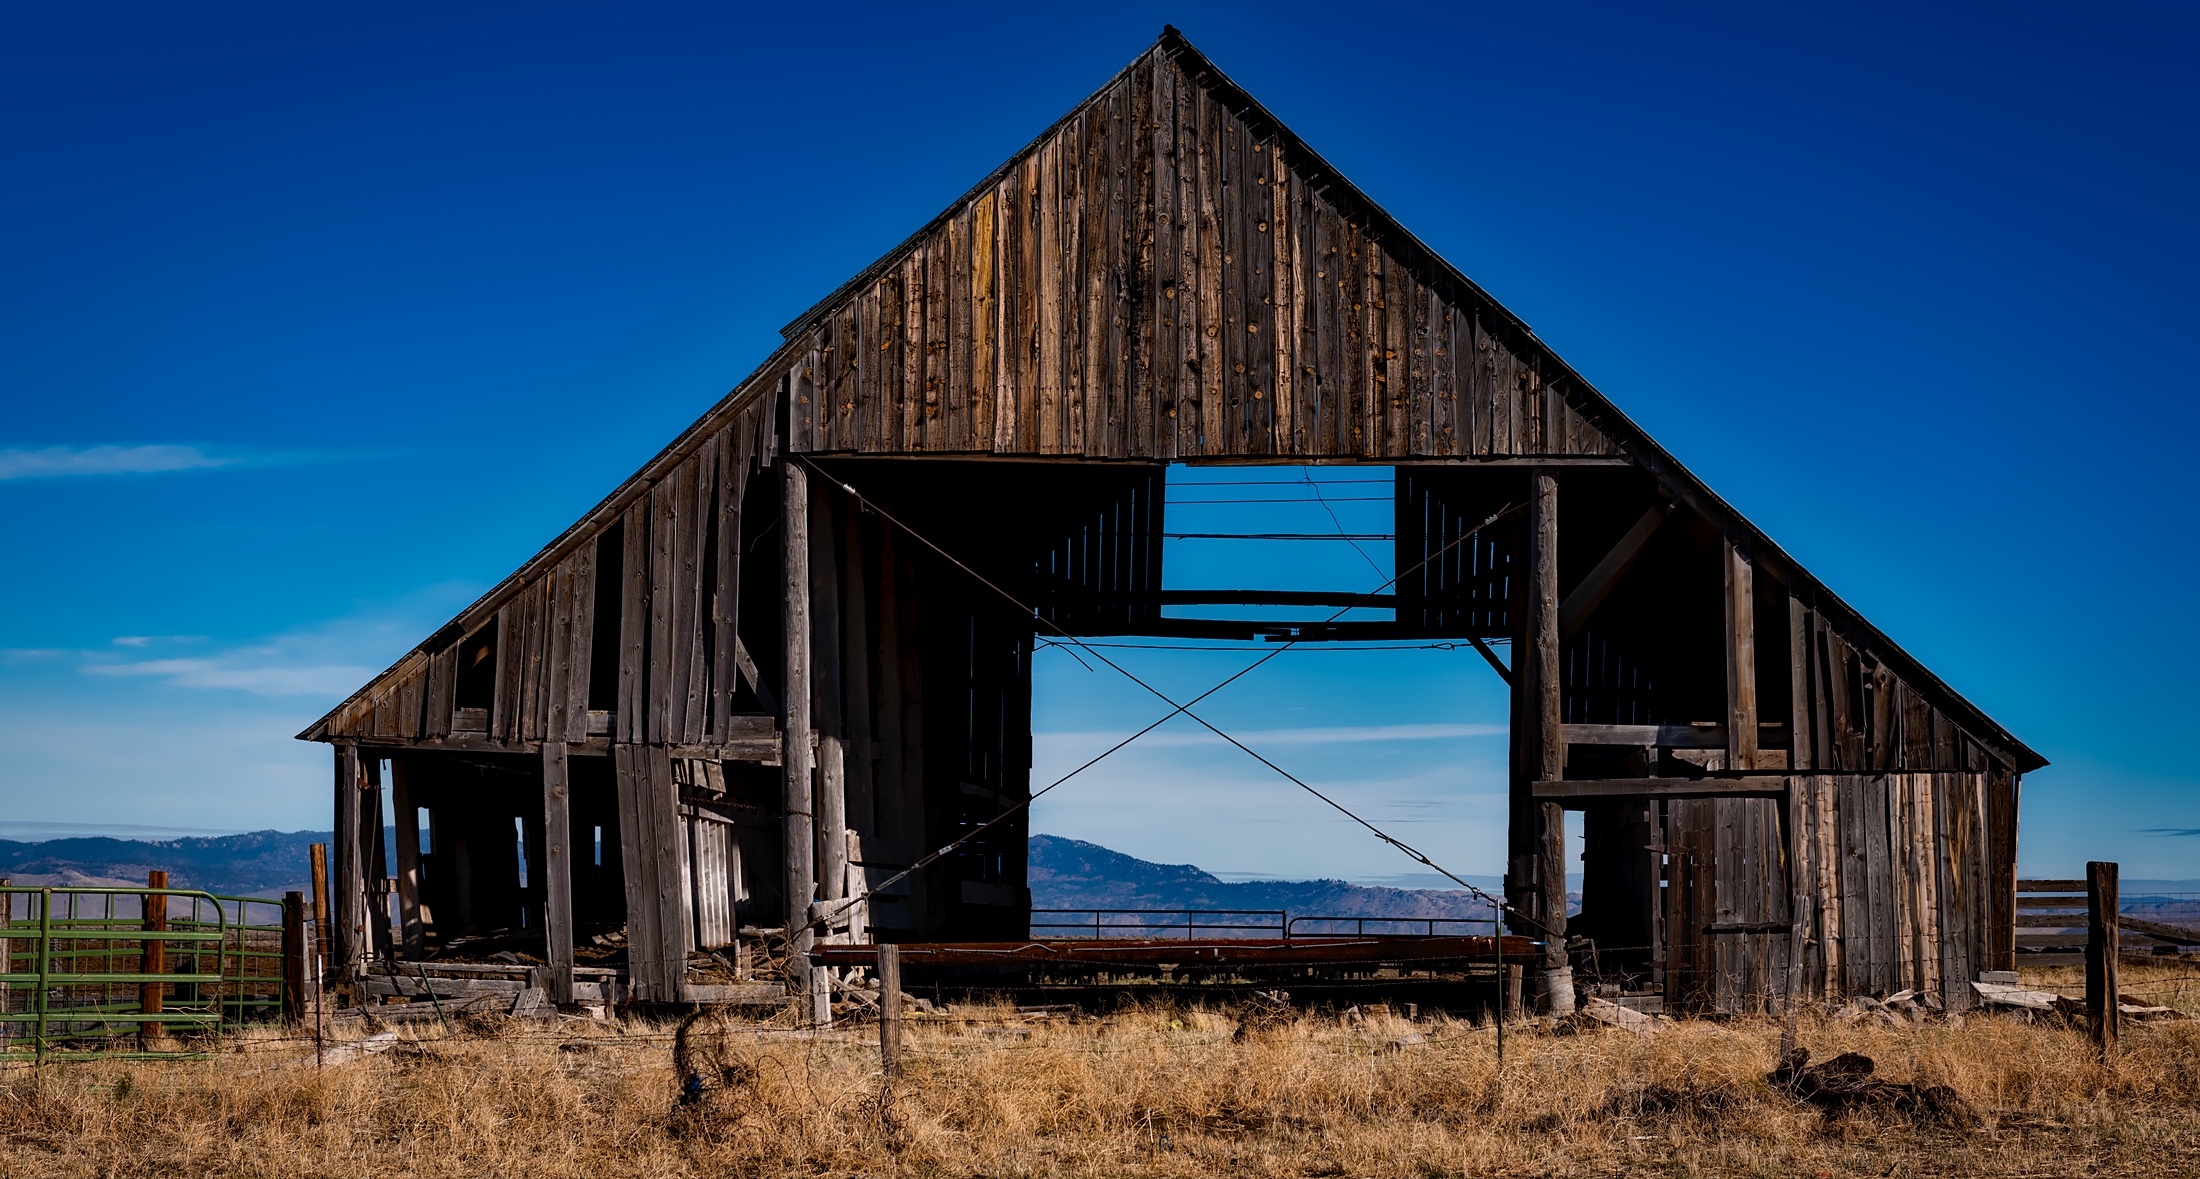
landscape, architecture, sky, wood, field, farm, antique, countryside, house, building, old, barn, country, rustic, panorama, hut, shack, rural, scenic, decay, california, weathered, outdoors, hdr, clouds, worn, mountains, wooden, rural area